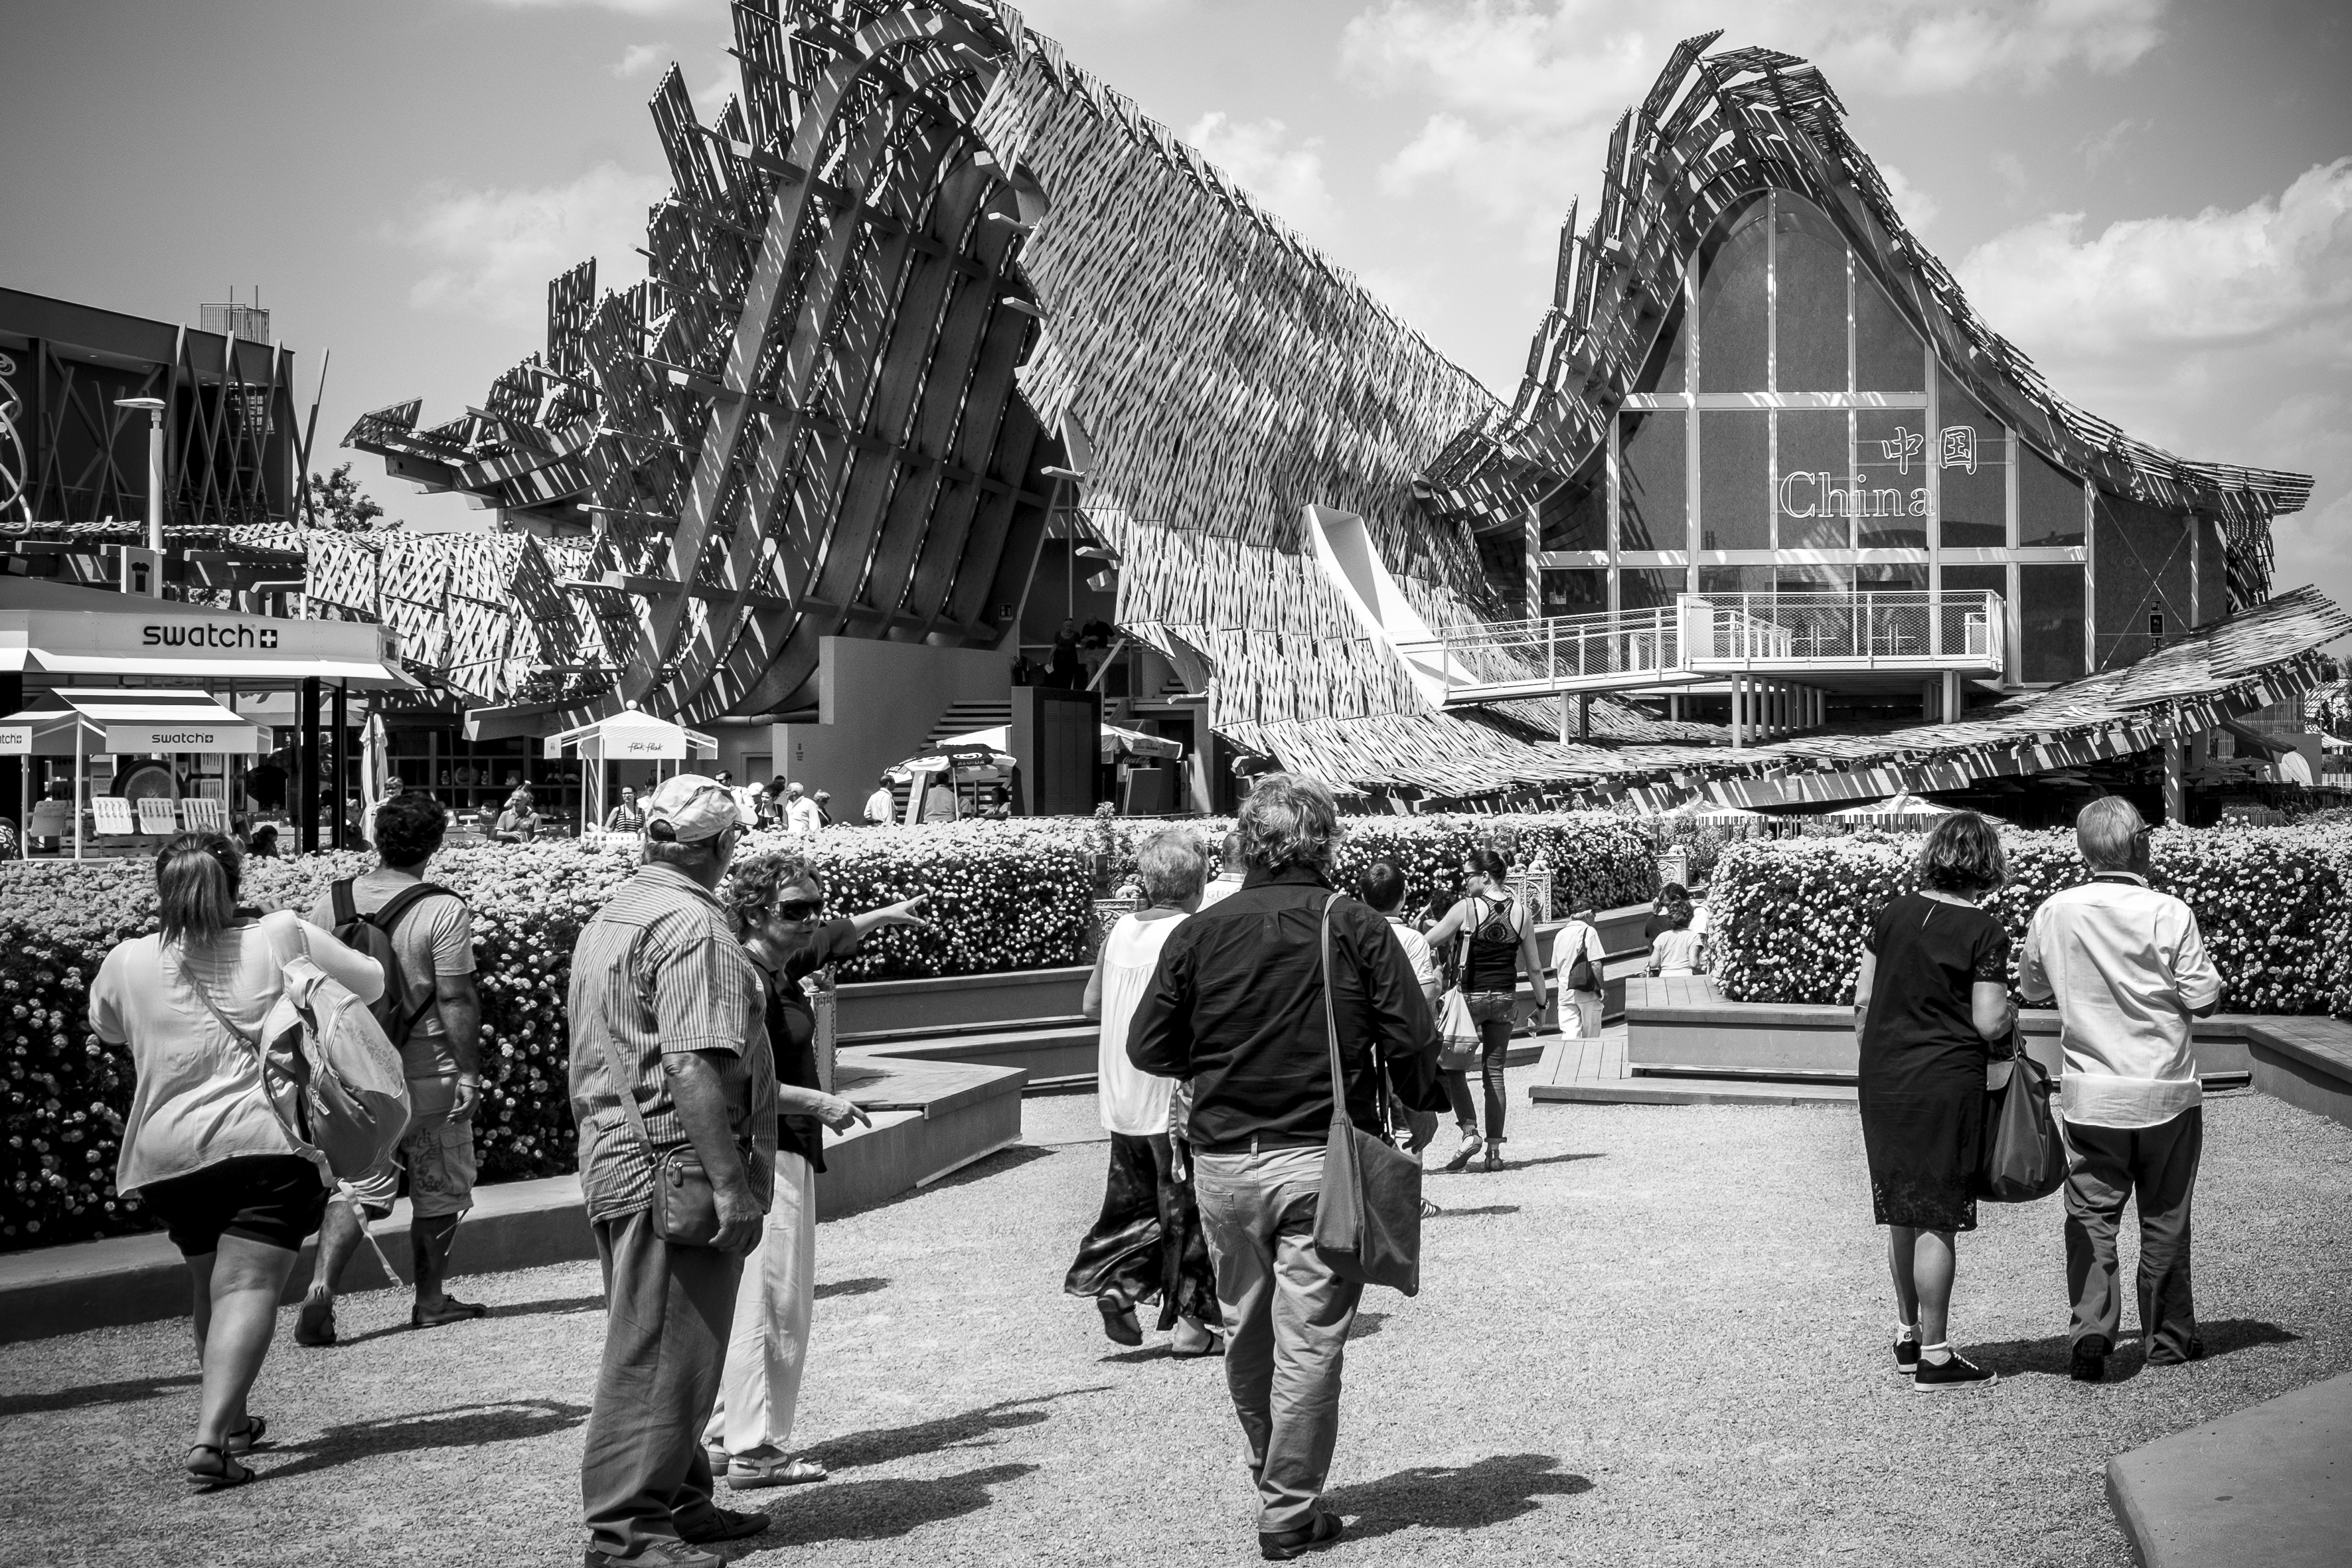
black and white, people, road, street, urban, crowd, travel, fujifilm, italy, monochrome, bw, 2015, blackandwhite, blackwhite, ngc, photograph, snapshot, it, fuji, milan, fujixt1, fujix, noireblanc, milano, lombardia, italymilano, expo2015, italymilanoexpo, monochrome photography, nonbuilding structure